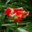
Label: tulip